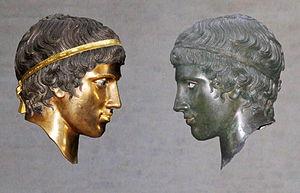
Une tête de bronze juste après patine (gauche) comparée à l'original (droite). Issu de l'exposition Bunte Götter à la Glyptothèque de Munich (Allemangne).
La Glyptothèque de Munich est un des musées de Munich, en Bavière. Située sur la place Royale, elle forme avec les Collections d'antiquités de l'État, auxquelles elle fait face, un complexe architectural et muséal.